Surrealism

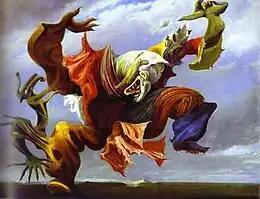
Max Ernst, "L'Ange du Foyer ou le Triomphe du Surréalisme" (1937), private collection

The movement in the mid-1920s was characterized by meetings in cafes where the Surrealists played collaborative drawing games, discussed the theories of Surrealism, and developed a variety of techniques such as automatic drawing. Breton initially doubted that visual arts could even be useful in the Surrealist movement since they appeared to be less malleable and open to chance and automatism. This caution was overcome by the discovery of such techniques as frottage, grattage and decalcomania.